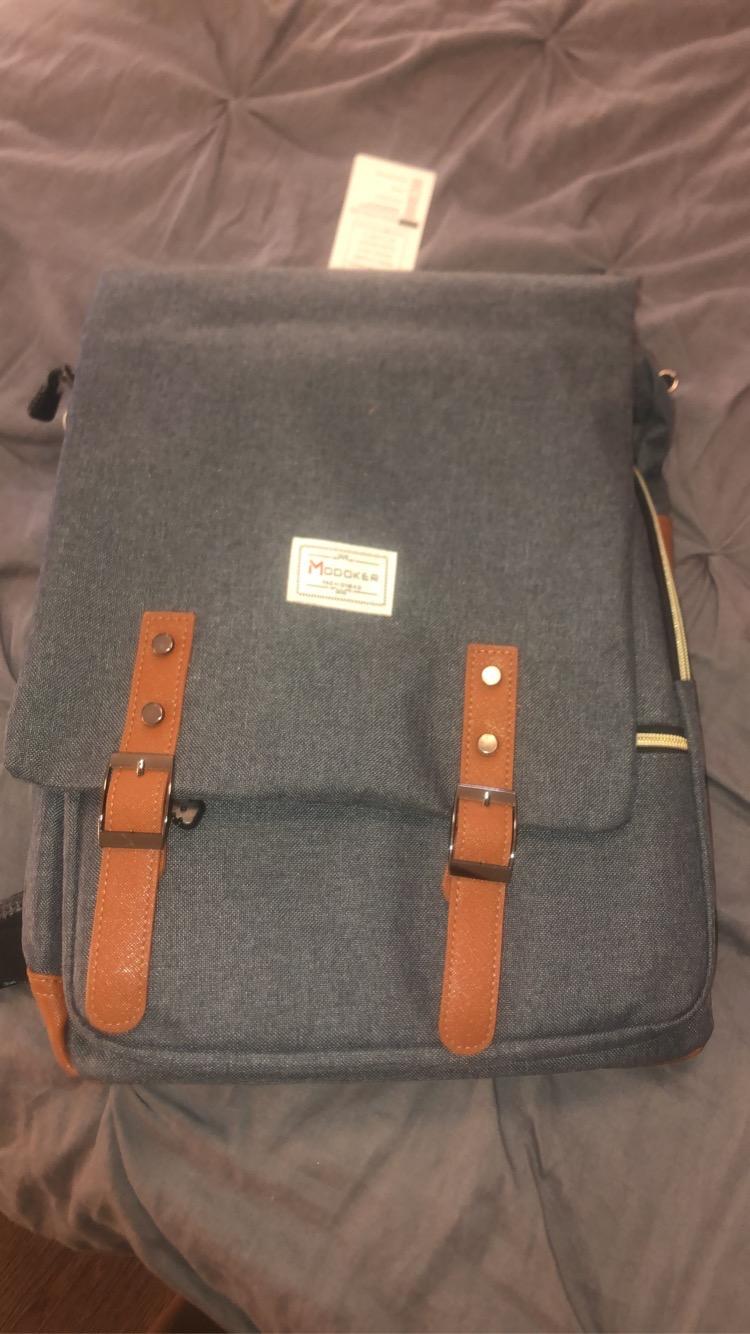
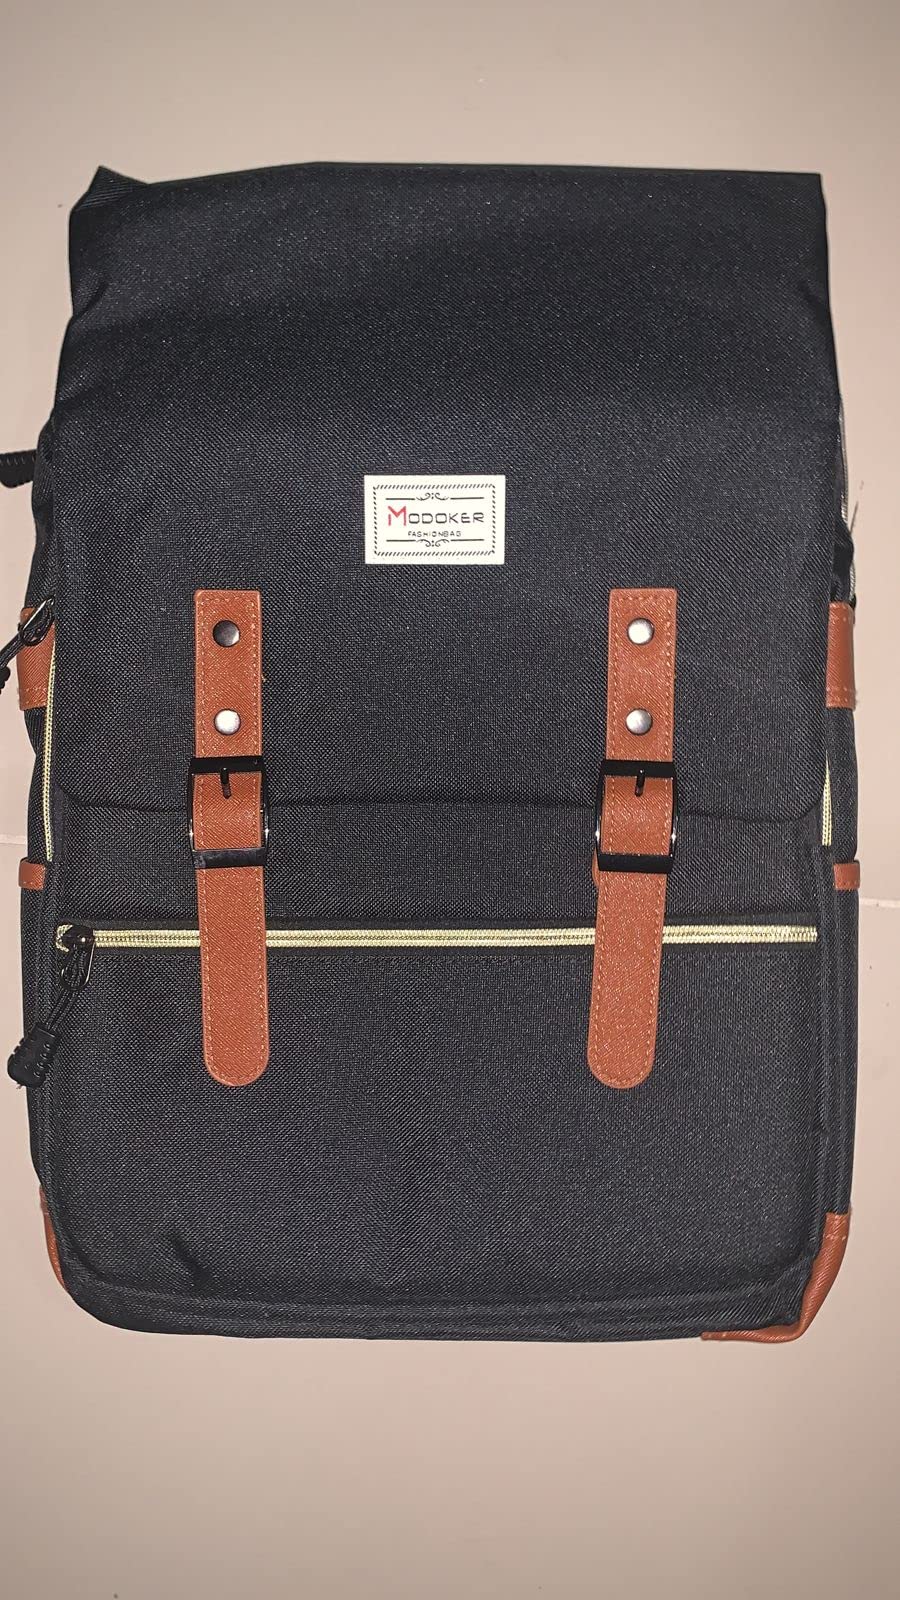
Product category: bag
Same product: no